Terminus (1986 video game)

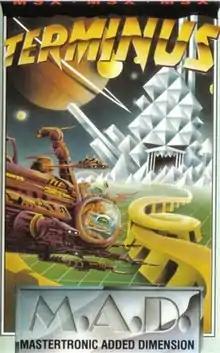

Terminus, also known as Terminus: The Prison Planet or Terminus: Prison Planet, is a platform game by Mastertronic released in 1986 for the ZX Spectrum, MSX, and Amstrad CPC. The game is set inside a futuristic prison consisting of 512 screens. The purpose is to release Brain, the leader of a teenage gang called The Wanglers.